Agustín Tosco

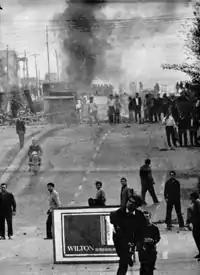
Cordobazo, 29 May 1969

On May 29, 1969, in the city of Córdoba, there was a popular uprising against the dictatorship of Onganía. Many workers and students confronted the military. After the Cordobazo, Tosco was condemned to eight years in prison by a military tribunal, but was free after 16 months. The Cordobazo was a milestone because is represented a loss of legitimacy for the Onganía government, and hastened its end. About the Cordobazo, Tosco said, "it was a rebellion for the workers and the people(...) it came out of the working class and the masses. The importance of the Cordobazo is that it came from the workers and the students and that for their convictions they came out into the streets to fight."